Lawrence Wackett

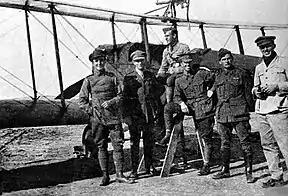

In Egypt he designed a mounting to attach a Lewis Gun to the upper wing of his BE2c; considerably improving the fighting ability of a type that was described by Hudson Fysh (who served with Wackett in No. 1 Squadron.) as the "poorest of all offensive, or defensive aircraft". The BE2c was normally armed with a machine gun at the observer's position, but the observer sat in front of the pilot and behind the engine, and between the upper and lower wings. This meant that the machine gun could only be fired in fairly narrow arcs if the Observer was to avoid hitting his own aircraft. Wackett's modification meant that all he had to do was point the whole aircraft at his adversary and that he had a measure of protection when on a bombing mission (because the BE2c could carry bombs or an Observer, but not both).